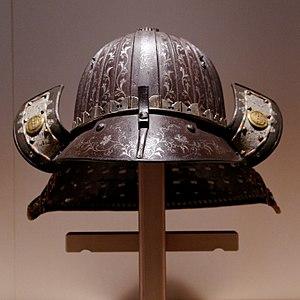
Kabuto (casque) de type suji inscrit par Yoshihisa et Nobumasa, période de Muromachi.
Le kabuto est le casque traditionnel de l'armure japonaise, employé par les samouraïs. Il est constitué en forme d'une bombe, composée de diverses plaques en métal forgé et rivetées entre elles, protégeant le sommet du crâne ainsi qu'une série de lamelles souples protégeant le cou. Ces casques pouvaient être ornés d'un maedate et arborer le mon.